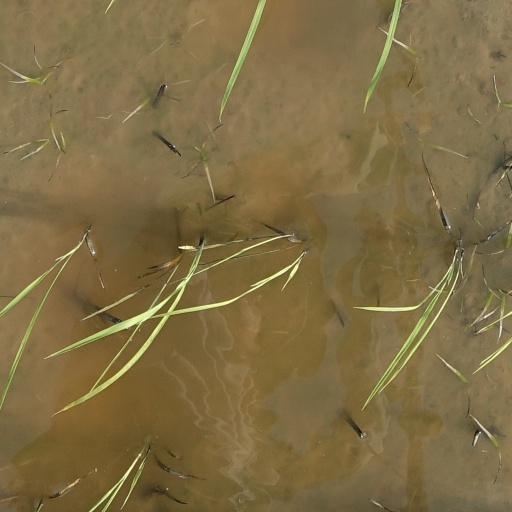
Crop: rice